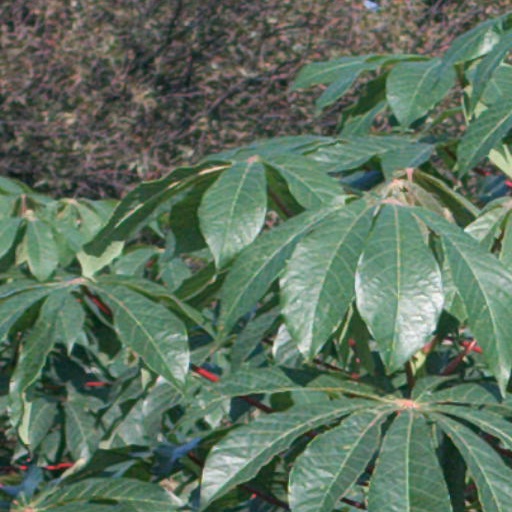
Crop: cassava